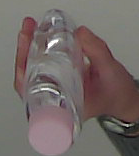
Product: johnson_baby